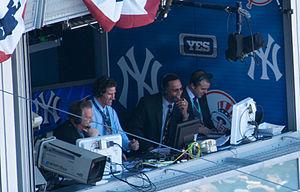
Un commentateur sportif est la personne qui assure le commentaire et l'explication d'une rencontre sportive, à la radio ou plus couramment à la télévision.